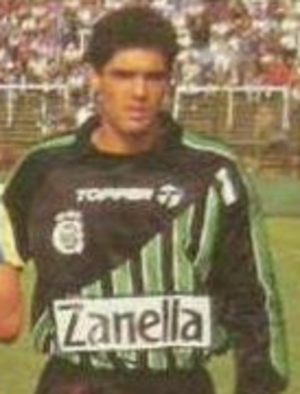
Roberto Oscar Bonano est un footballeur argentin né le 24 janvier 1970 à Rosario. Il évoluait au poste de gardien de but.